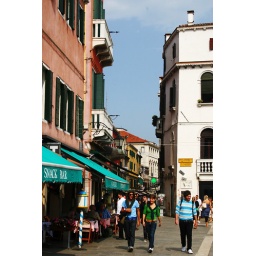
a street near the train station